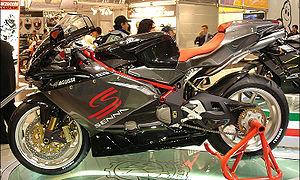
La F4 est un modèle de motocyclette sportive construite par la firme italienne MV Agusta, commercialisée depuis 1999.
Ayrton Senna da Silva, généralement appelé simplement Ayrton Senna, est un pilote automobile brésilien, né le 21 mars 1960 à São Paulo et mort le 1ᵉʳ mai 1994 à Bologne, à la suite d'un accident lors du Grand Prix de Saint-Marin. Idole au Brésil où son statut a dépassé celui de champion sportif, il est considéré comme l'un des plus grands pilotes de l'histoire de la Formule 1 dont il remporte le titre de champion du monde à trois reprises, en 1988, 1990 et 1991, gagnant 41 Grands Prix et réalisant 65 pole positions durant les onze saisons qu'il a disputées.